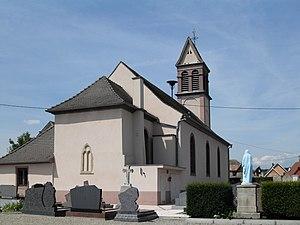
L'église Saint-Étienne à Nambsheim
Nambsheim est une commune française située dans le département du Haut-Rhin, en région Grand Est.